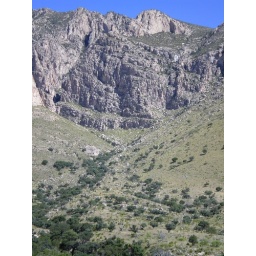
The mountain was a fossilized coral reef, and the shape of it was charecterized by water run-off.